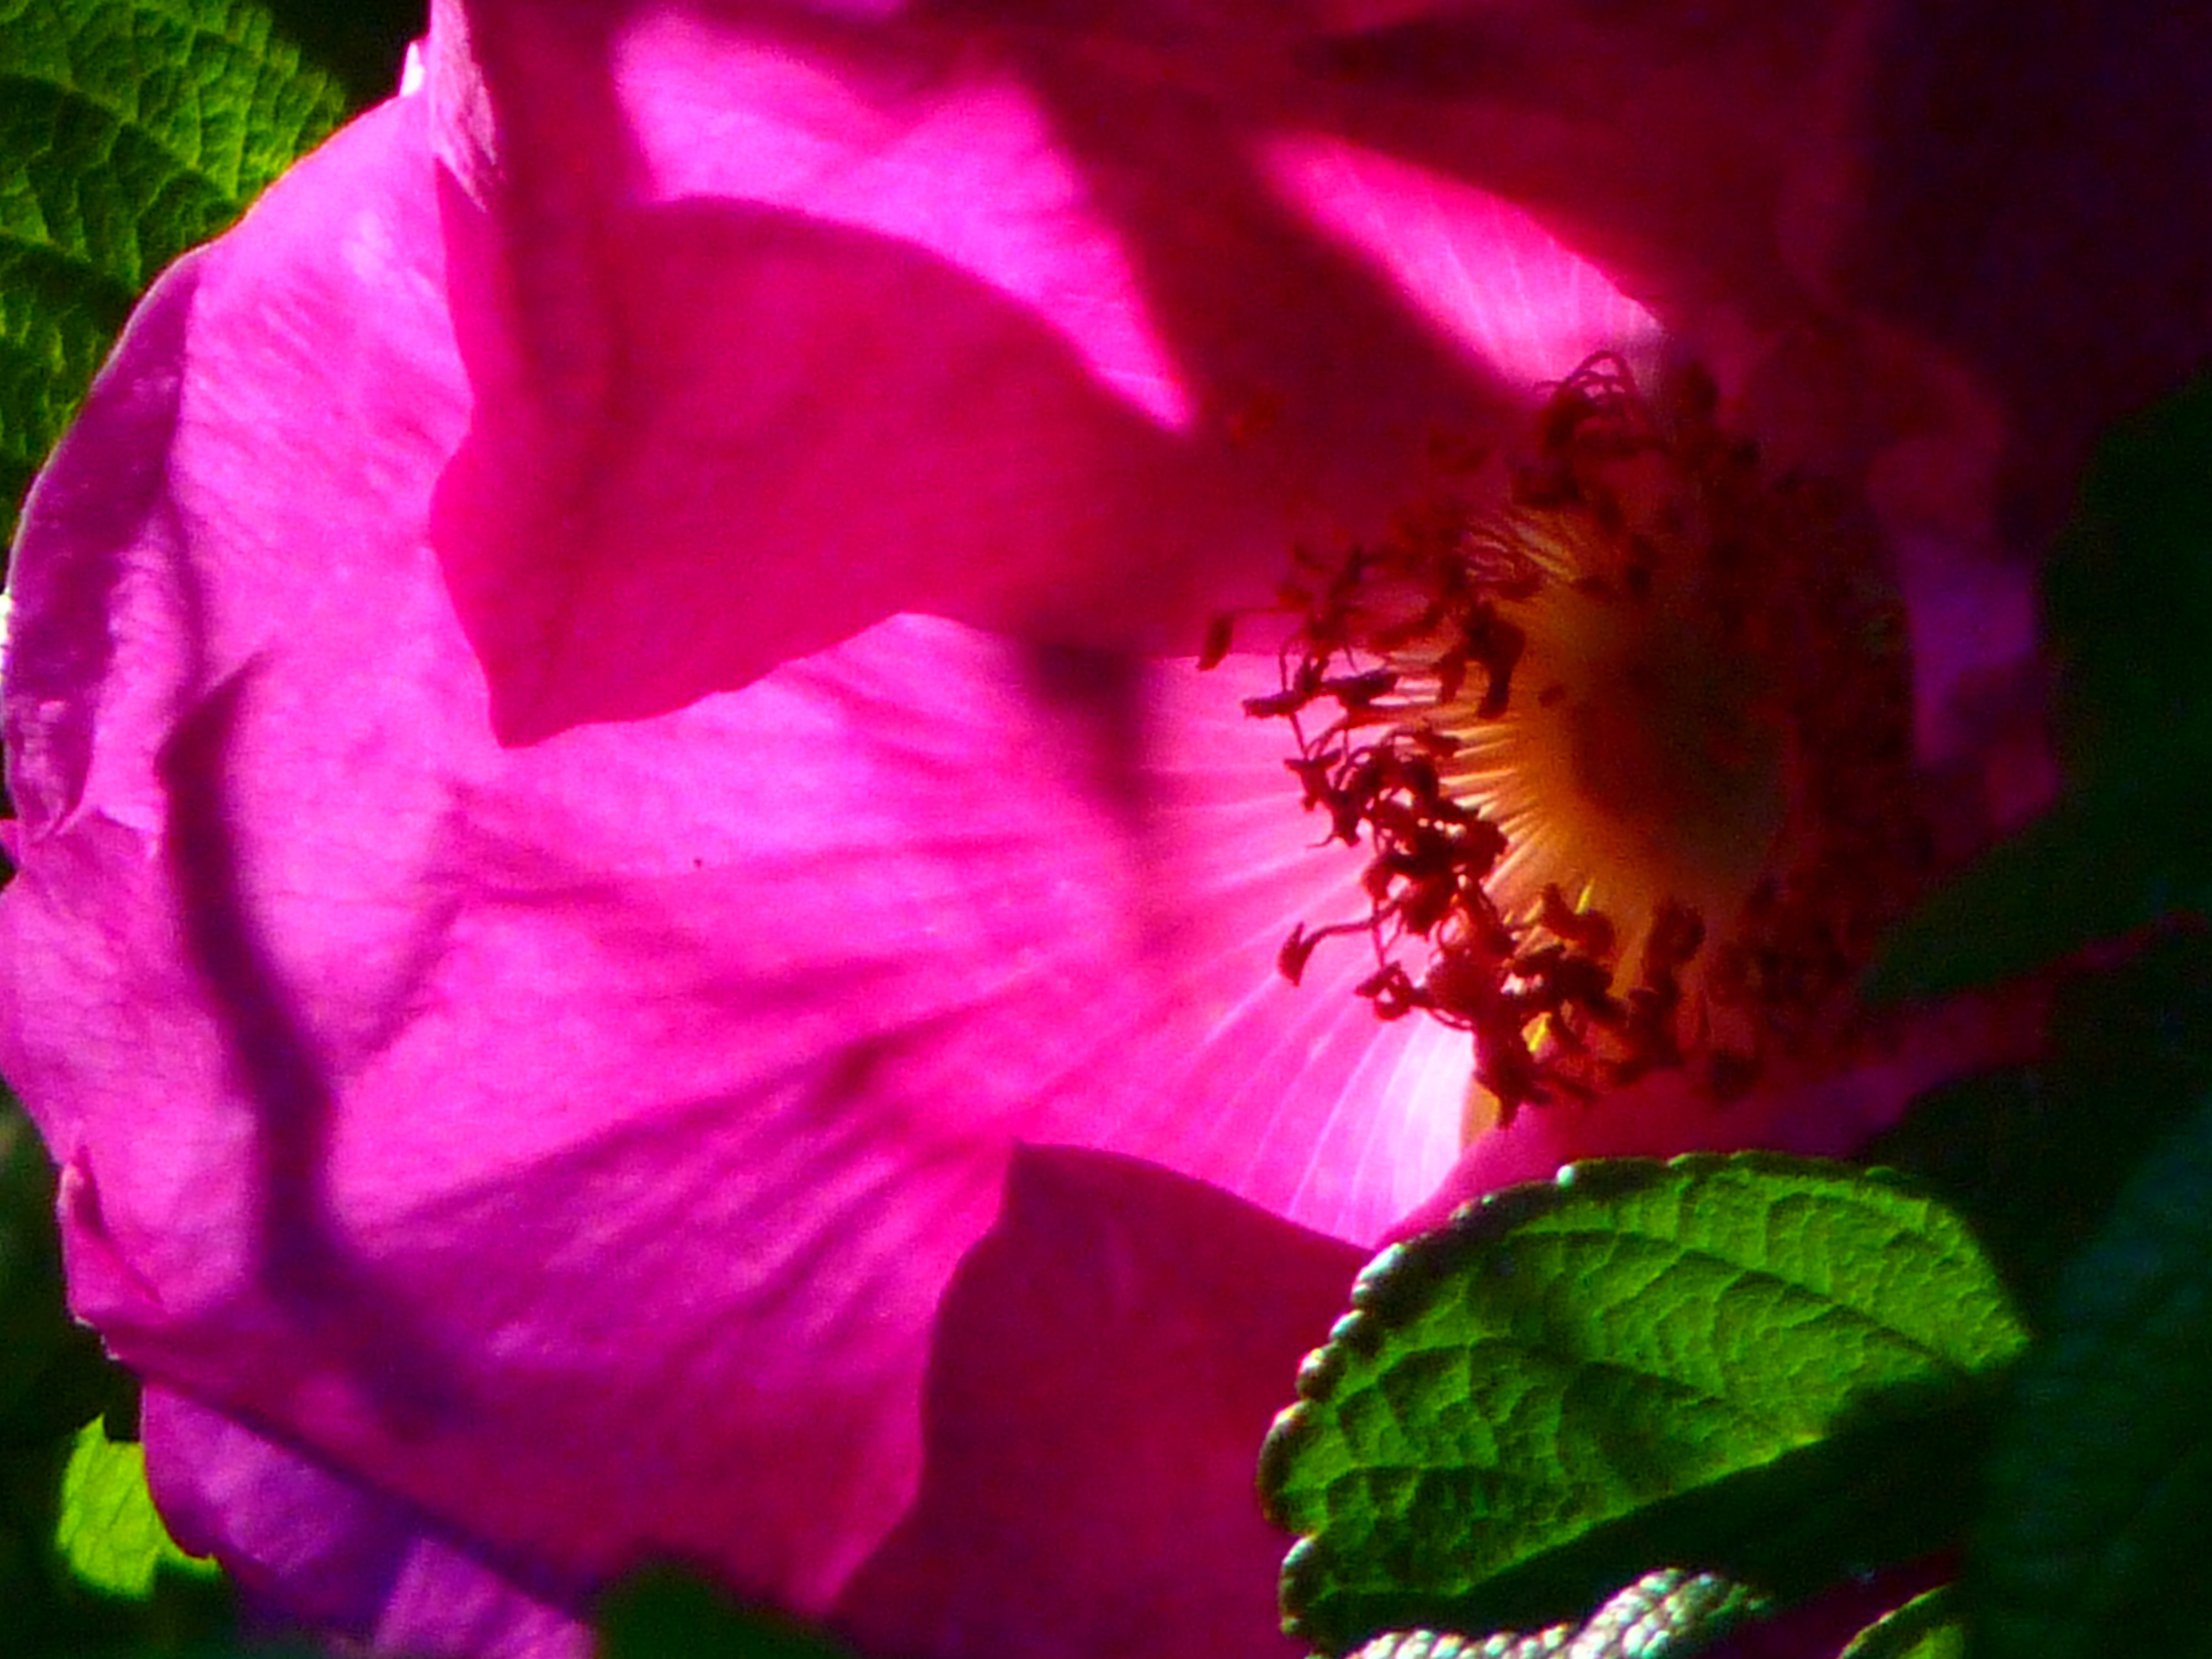
blossom, plant, leaf, flower, petal, bloom, rose, red, pink, flora, shrub, wild rose, macro photography, flowering plant, land plant